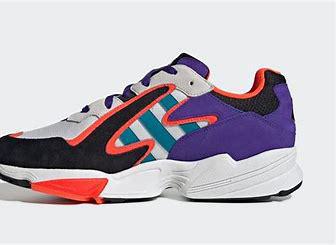
Brand: Adidas
Model: Yung 96 Chasm